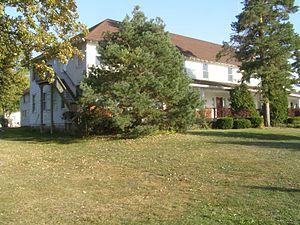
Cedar Lake est une municipalité américaine située dans le comté de Lake en Indiana. Lors du recensement de 2010, sa population est de 11 560 habitants.